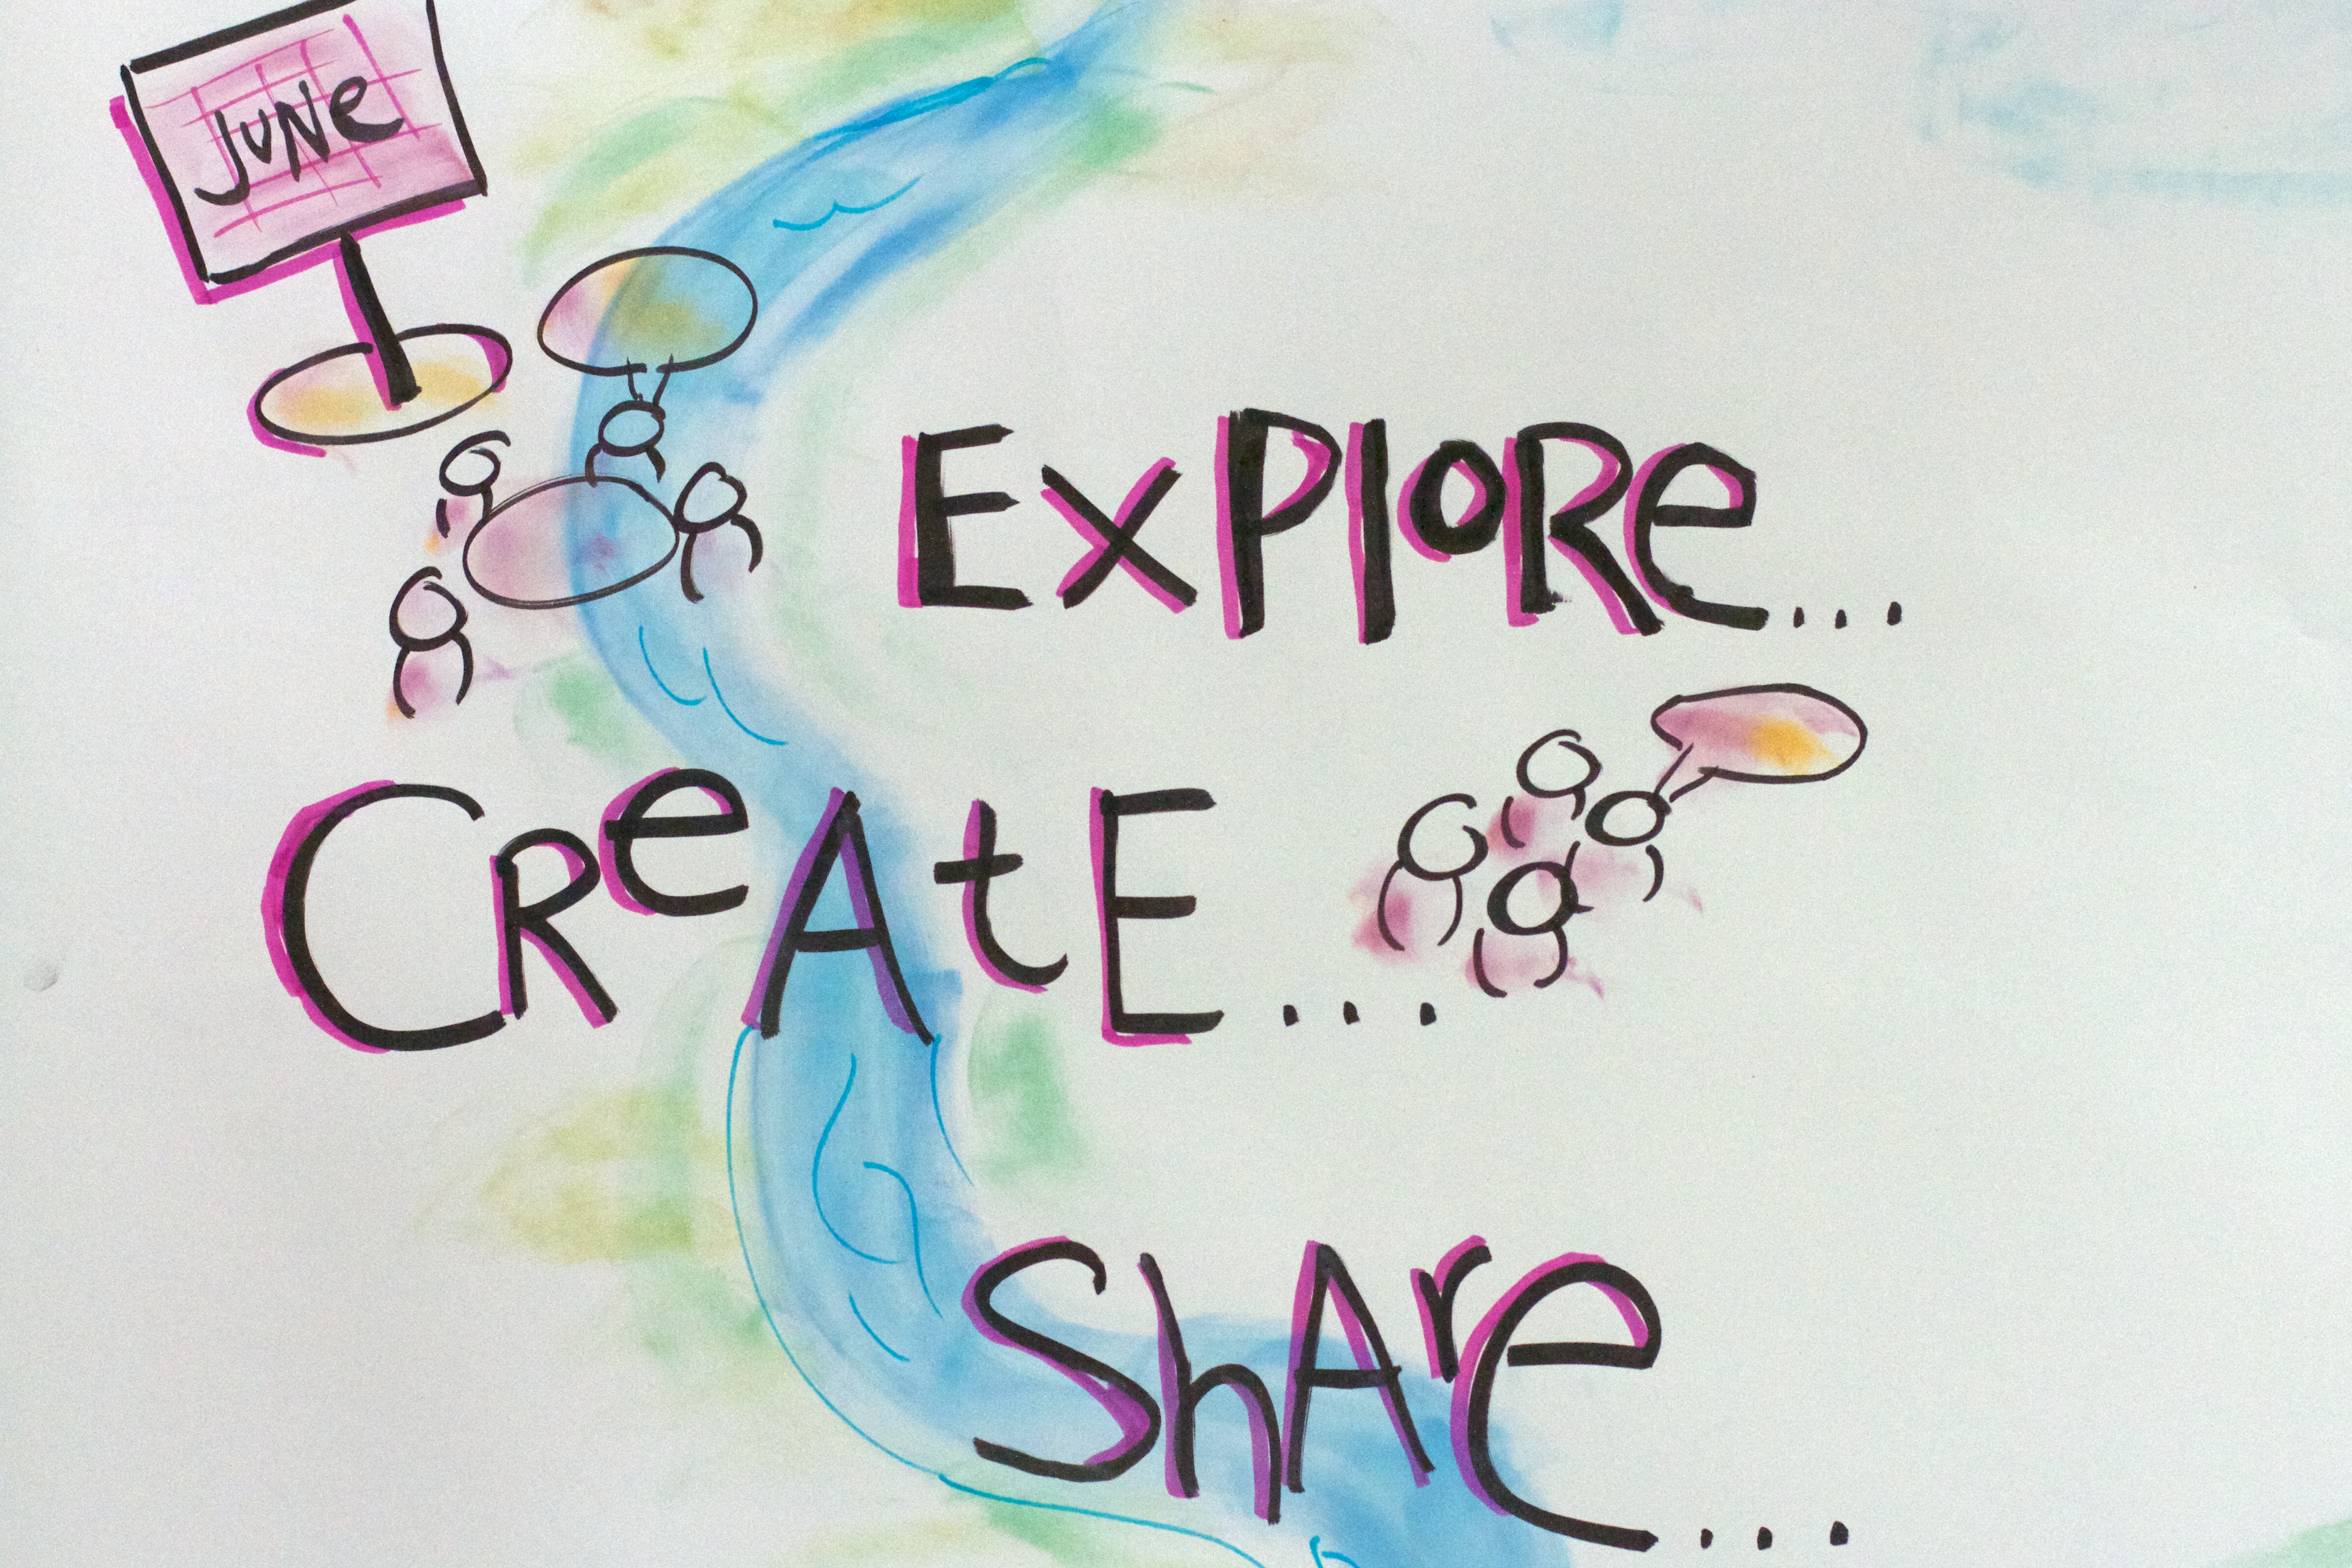
writing, brand, font, drawing, text, calligraphy, udgagora